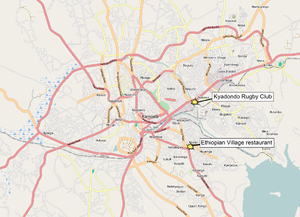
Les attentats du 11 juillet 2010, désignent l'explosion de trois bombes au milieu de foules qui regardaient la finale de la Coupe du monde de football de 2010 à Kampala, en Ouganda, dans deux endroits différents.